Flag desecration

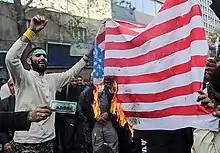
Iranian protesters burning the flag of the United States in Tehran, November 2018

Flag desecration is not a crime in the United States. The flag of the United States is sometimes burned as a cultural or political statement, in protest of the policies of the U.S. government, or for other reasons, both within the U.S. and abroad. The United States Supreme Court in "Texas v. Johnson", , and reaffirmed in "U.S. v. Eichman", , has ruled that due to the First Amendment to the United States Constitution, it is unconstitutional for a government (whether federal, state, or municipal) to prohibit the desecration of a flag, due to its status as "symbolic speech." However, content-neutral restrictions may still be imposed to regulate the time, place, and manner of such expression. If the flag that was burned was someone else's property (as it was in the "Johnson" case, since Johnson had stolen the flag from a Texas bank's flagpole), the offender could be charged with petty larceny (a flag usually sells at retail for less than US$20), or with destruction of private property, or possibly both. Desecration of a flag representing a minority group may also be used in some jurisdictions to support the prosecution of a crime as a hate crime.